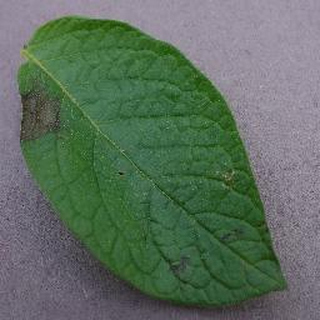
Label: potato_late_blight